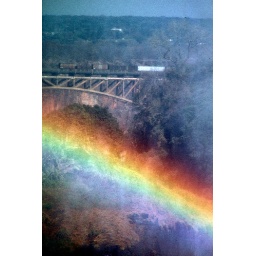
Victoria bridge ; train on the brige although in 1985 the traffic to South Africa was closed